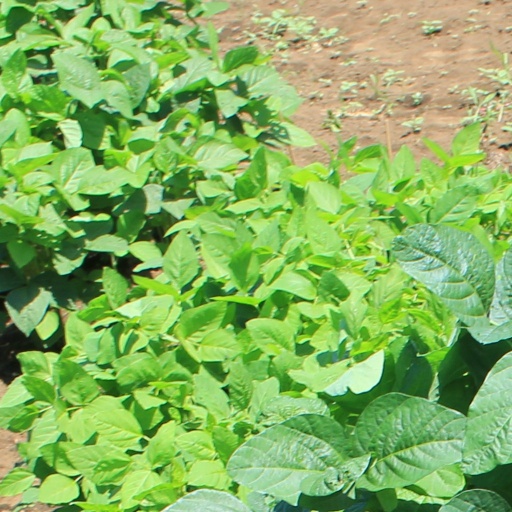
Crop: soybean